Fortified Sector of the Lower Rhine

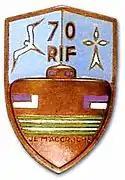
Insignia of the 70th RIF.

The Fortified Sector of the Lower Rhine ("Secteur Fortifié du Bas-Rhin") was the French military organization that in 1940 controlled the section of the French frontier with Germany in the vicinity of Strasbourg. The sector's principal defence was the Rhine itself, which could be crossed only by boat or by seizing a bridge crossing. While it was constructed by CORF, the organization responsible for the construction of the Maginot Line, the SF Lower Rhine was not a part of the core Line fortifications. The sector's fortifications chiefly took the form of individual casemates and blockhouses. Additional support was provided by the fortress ring around Strasbourg, whose fortifications were still active in 1940. The SF Lower Rhine was flanked to the north by the Fortified Sector of Haguenau and to the south by the Fortified Sector of Colmar. The Rhinau section of the SF Lower Rhine was attacked by German forces in June 1940 as a diversion from the main German invasion operation in the SF Colmar. Follow-up incursions from the north and at Strasbourg left much of the SF Lower Rhine in German hands by the armistice of 25 June.